Popular Tales of the West Highlands

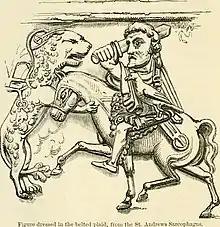
Detail of the St Andrews Sarcophagus

Popular Tales of the West Highlands is a four-volume collection of fairy tales, collected and published by John Francis Campbell, and often translated from Gaelic. Alexander Carmichael was one of the main contributors. The collection in four volumes was first published in 1860–62 in Edinburgh. A new edition (with different pagination) appeared under the auspices of the Islay Association in 1890–93.